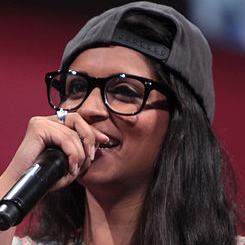
Age: 25